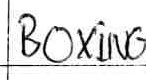
Label: boxing